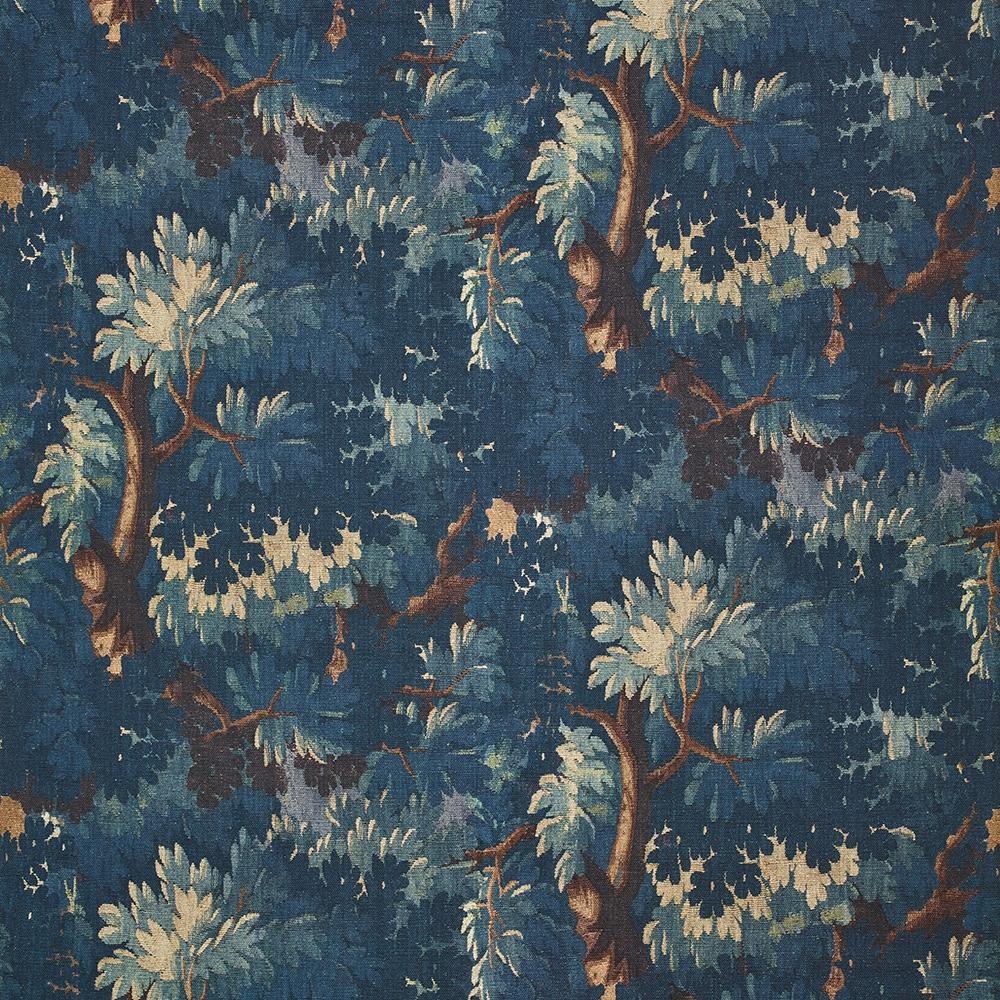
Schwarzwald - Bleu Nuit
Content : 60%CV 16%LI 13%CO 6%PES 5%PAN Length: 55.12 Inches Vertical Repeat: 34.65 Inches Horizontal Repeat: 54.33 Inches The meeting of two worlds, a seventeenth-century tapestry design provides unique symbolism against linen. It boasts decisive and powerful pictorial personality, highly decorative, ready to immediately characterizes a setting. The classic reference to one of the most noble and admired forms of the textile tradition and historic decor randomly manifests itself, with contemporary reinterpretation, both on an aesthetic and practical level: this textile can also be used excessively. Schwarzwald comes in three colour variants.
Brand: Dedar
Category: Home & Garden > Linens & Bedding